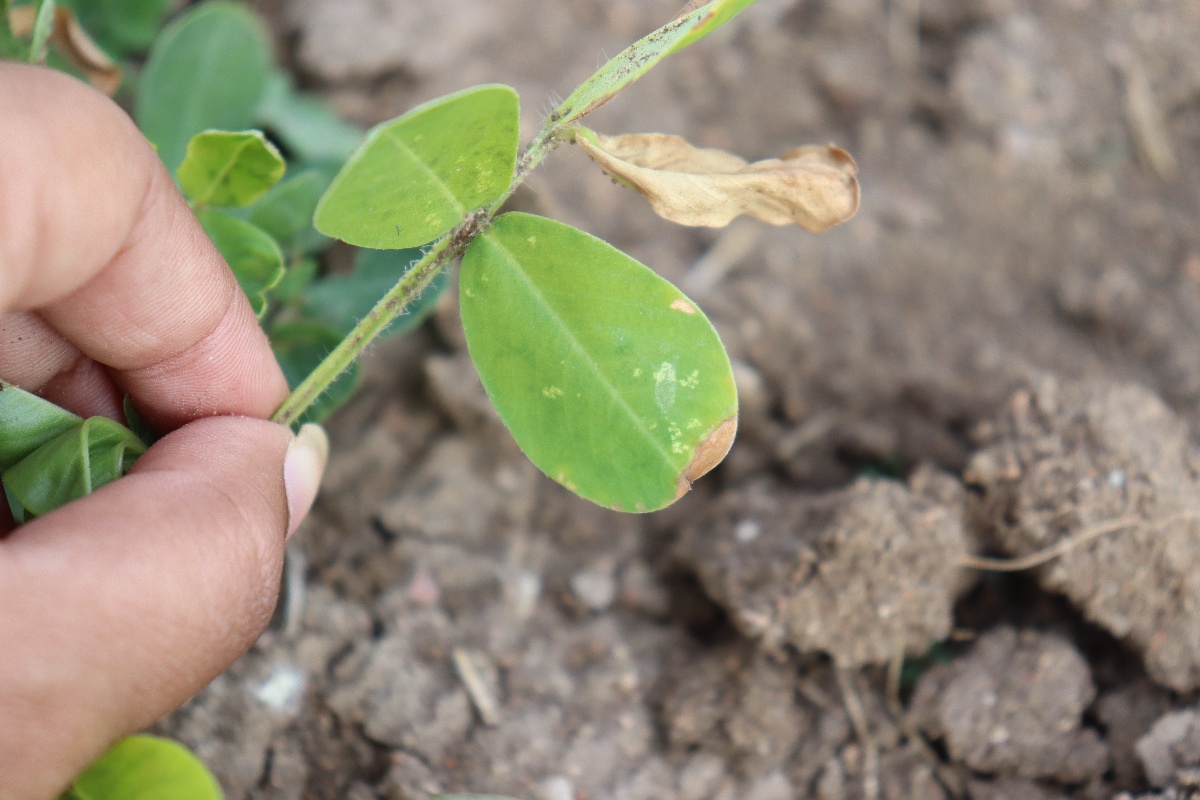
Label: nutrition deficiency